Vorotan (river)

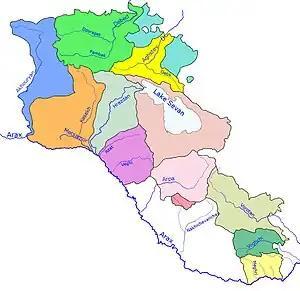
Vorotan river and its basin (light gray) within Armenia

The Vorotan, or Bargushad (Armenian: Բարգուշատ) or Bazarchay, is a transboundary river in the South Caucasus that is the largest right tributary of the Hakari river. It starts from the northwestern slopes of the Syunik Plateau, from the Tsalk pond and adjacent springs at an altitude of 3,045 m, receives the water of streams flowing from several small ponds, as well as the springs of Gorayk village, then it flows in a southeastern direction through the territory of Sisian and Goris regions. It flows through Armenia for in a generally south-easterly direction. The river enters Azerbaijan again, flowing for through the districts of Qubadli and Zangilan. The lower section of the Hakari, from its confluence with the Vorotan until its confluence with the Aras river, is sometimes considered to be part of the Vorotan.